2024 Cook Out 400 (Richmond)

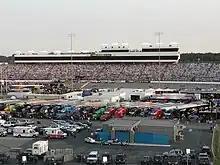
Richmond Raceway, the track where the race was held.

Richmond Raceway (RR) is a 0.75 miles (1.21 km), "D"-shaped, asphalt race track located just outside Richmond, Virginia in unincorporated Henrico County. It hosts the NASCAR Cup Series, NASCAR Xfinity Series and the NASCAR Craftsman Truck Series. Known as "America's premier short track", it has formerly hosted events such as the International Race of Champions, Denny Hamlin Short Track Showdown, and the USAC sprint car series. Due to Richmond Raceway's unique "D" shape which allows drivers to reach high speeds, Richmond has long been known as a short track that races like a superspeedway. With its multiple racing grooves, and proclivity for contact Richmond is a favorite among NASCAR drivers and fans.